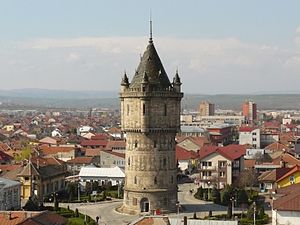
Drobeta-Turnu Severin
Drobeta-Turnu Severin er hovedstaden i distriktet Mehedinţi i Rumænien.